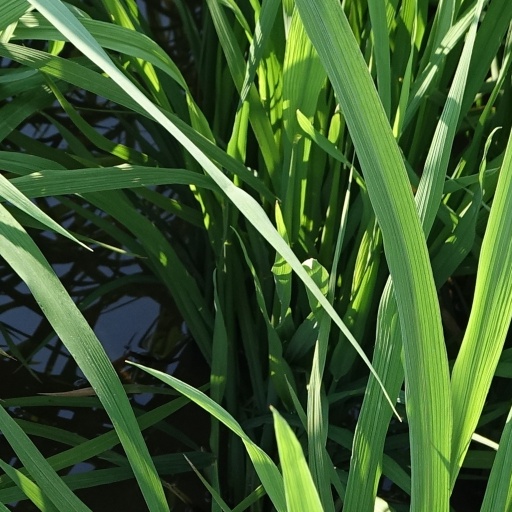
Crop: rice